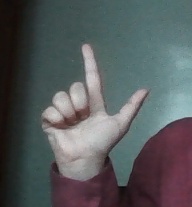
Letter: laam